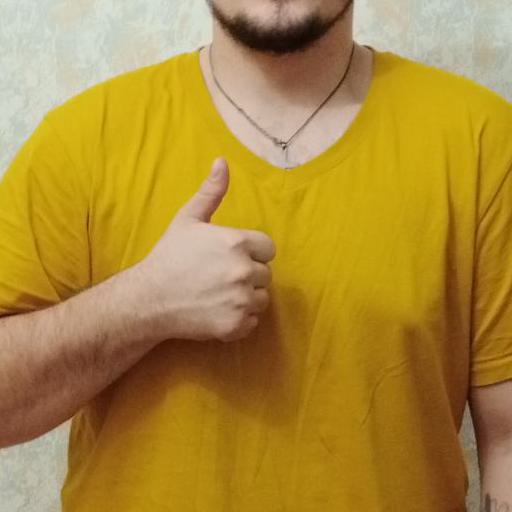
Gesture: like